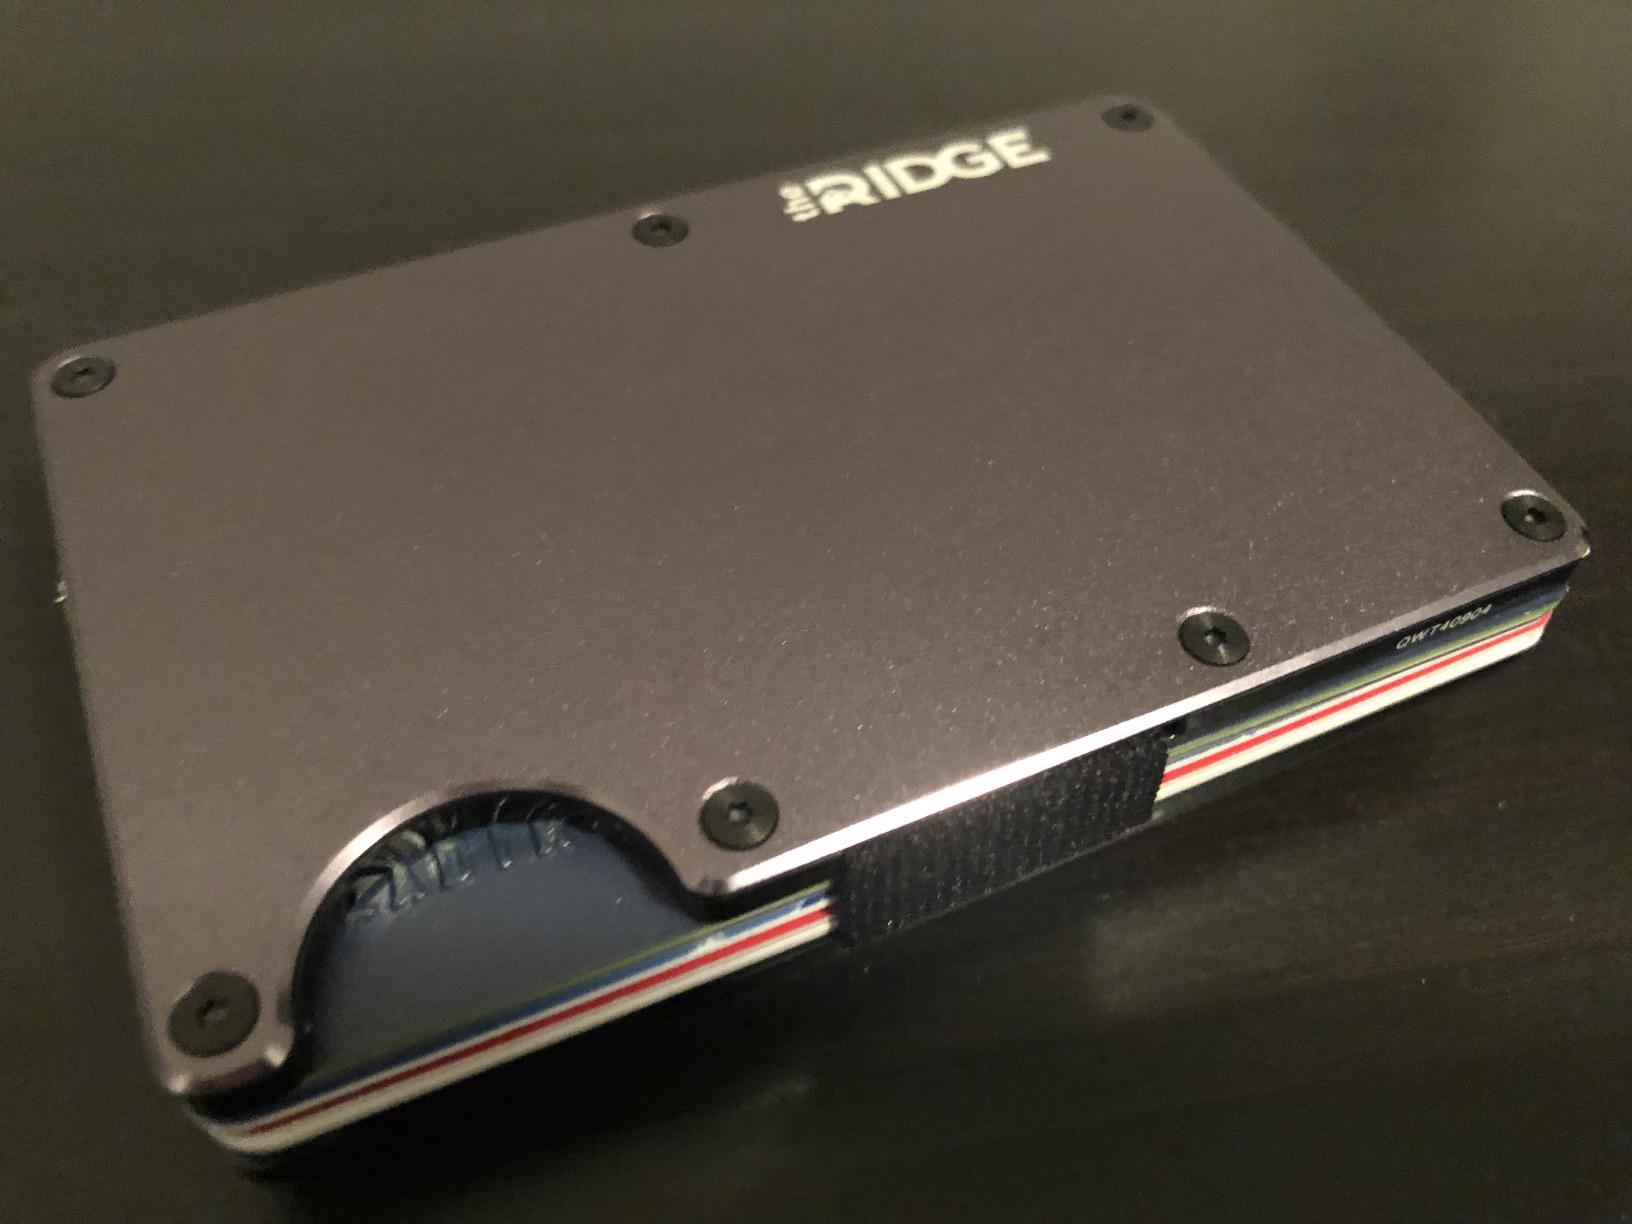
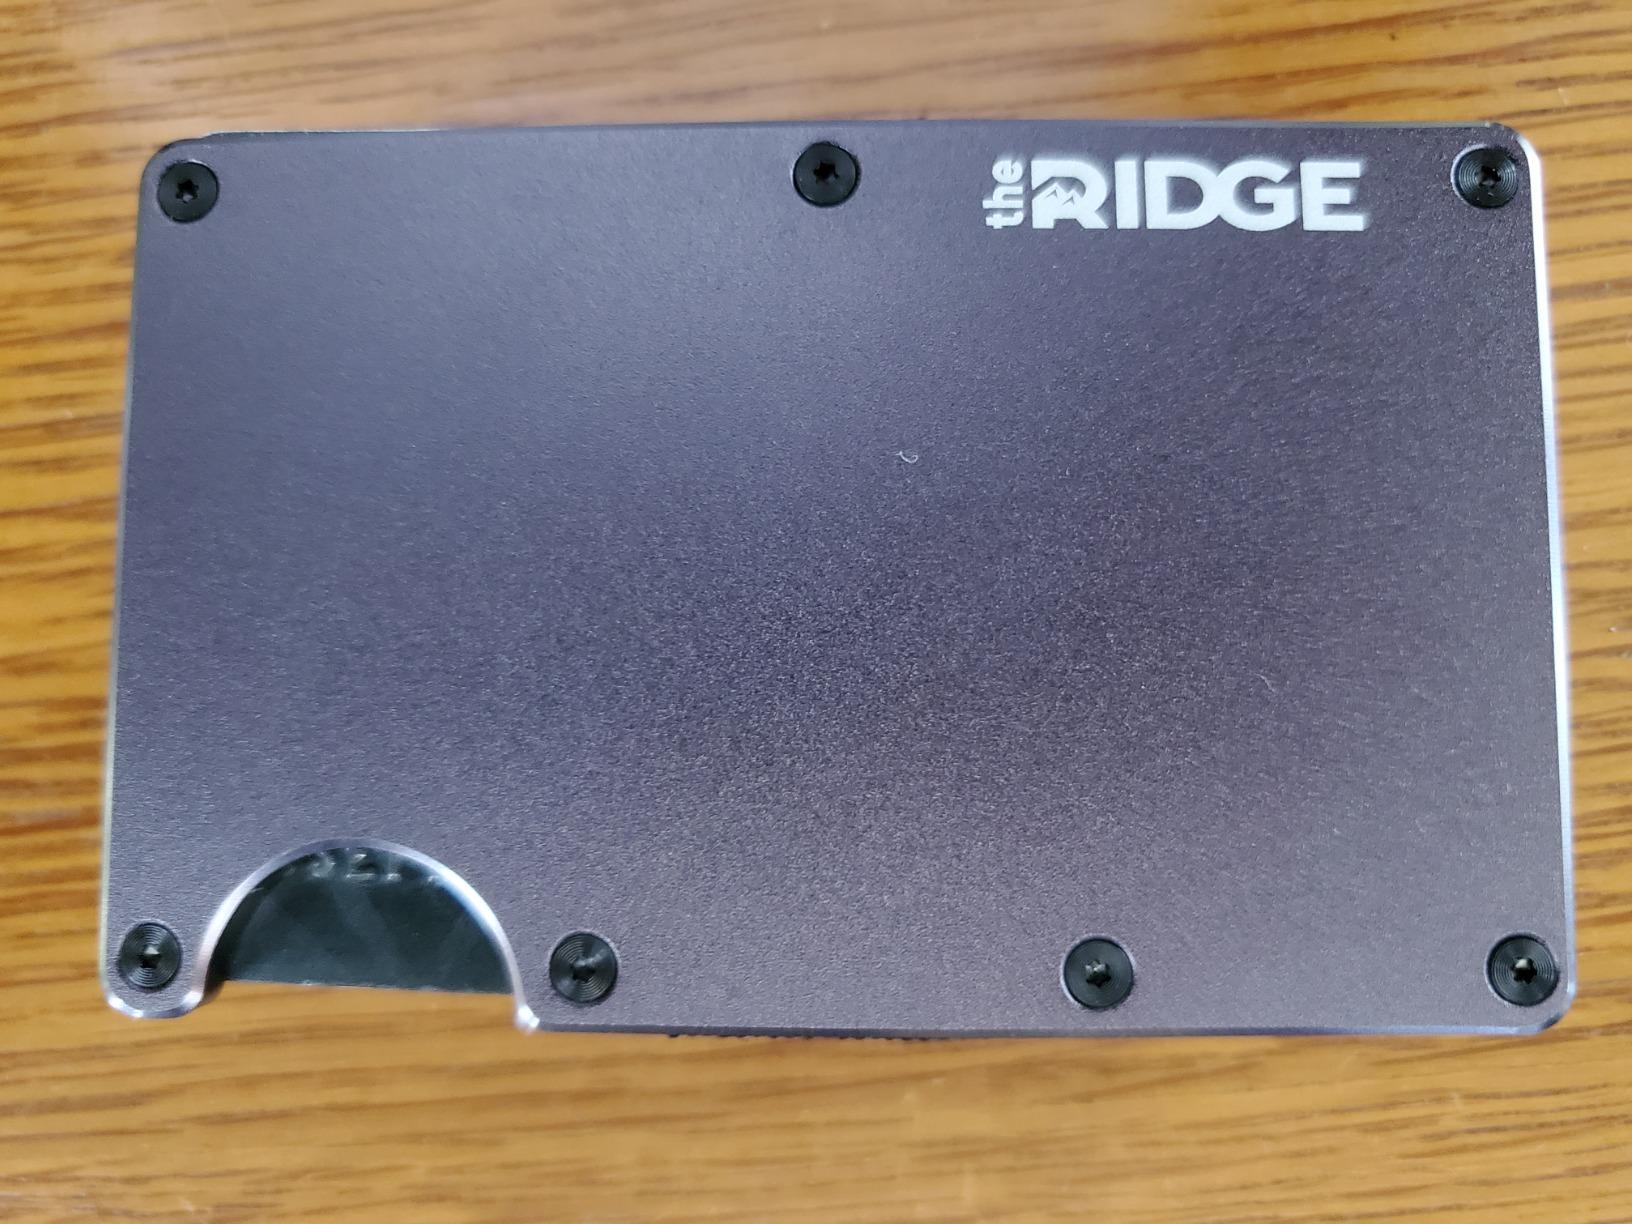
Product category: accessories_wallet
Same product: yes